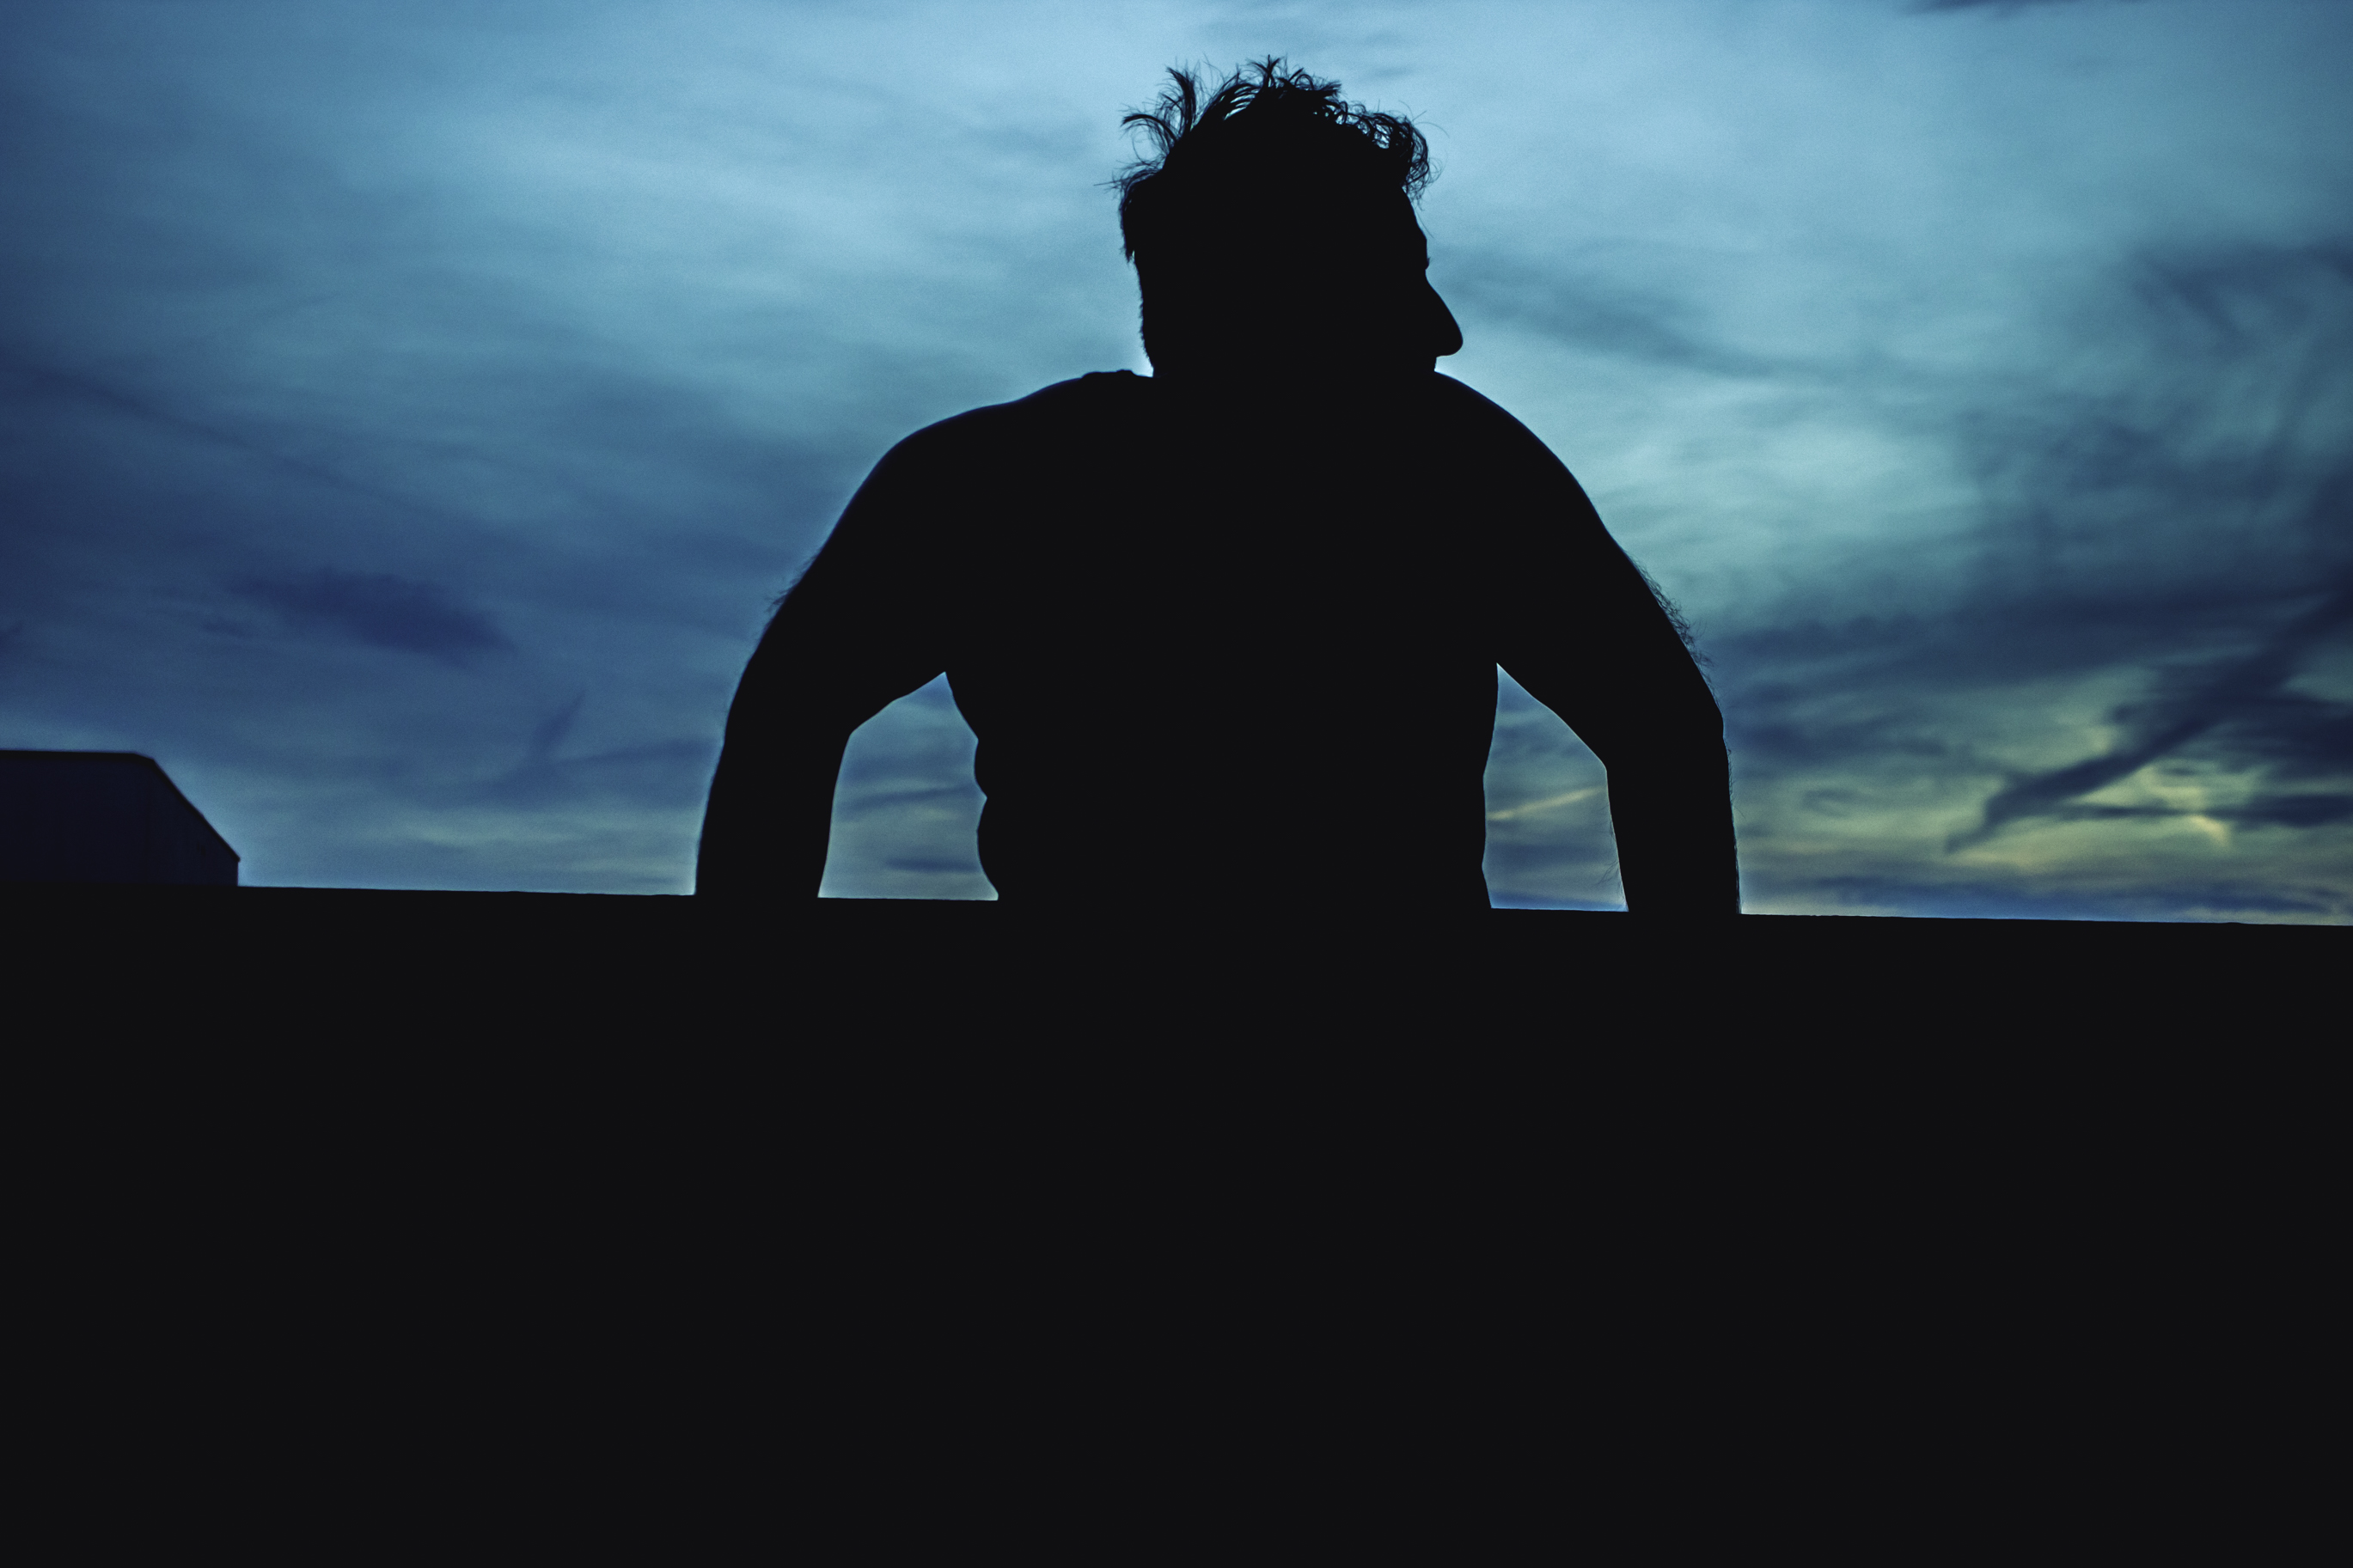
sunset, sky, cloud, silhouette, phenomenon, darkness, meteorological phenomenon